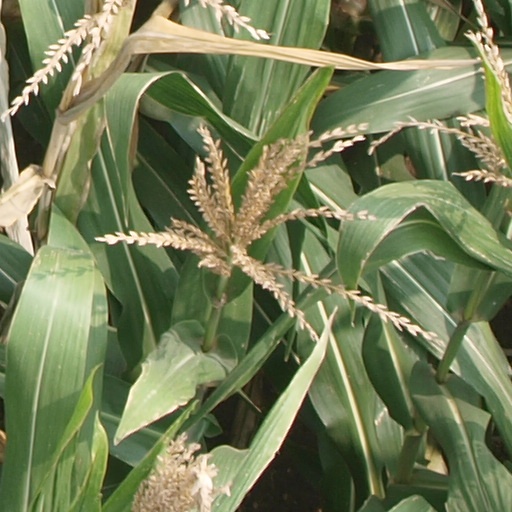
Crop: maize; corn